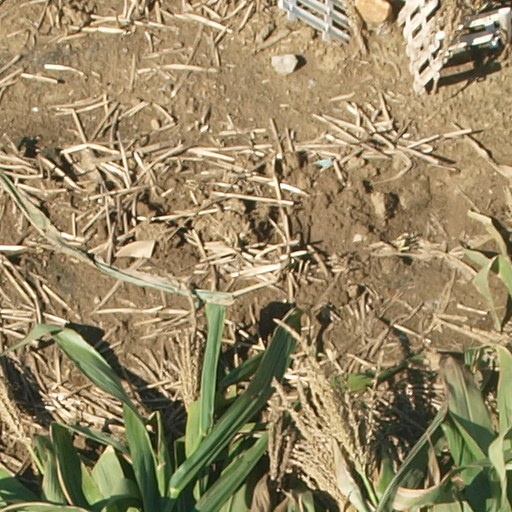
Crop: maize; corn